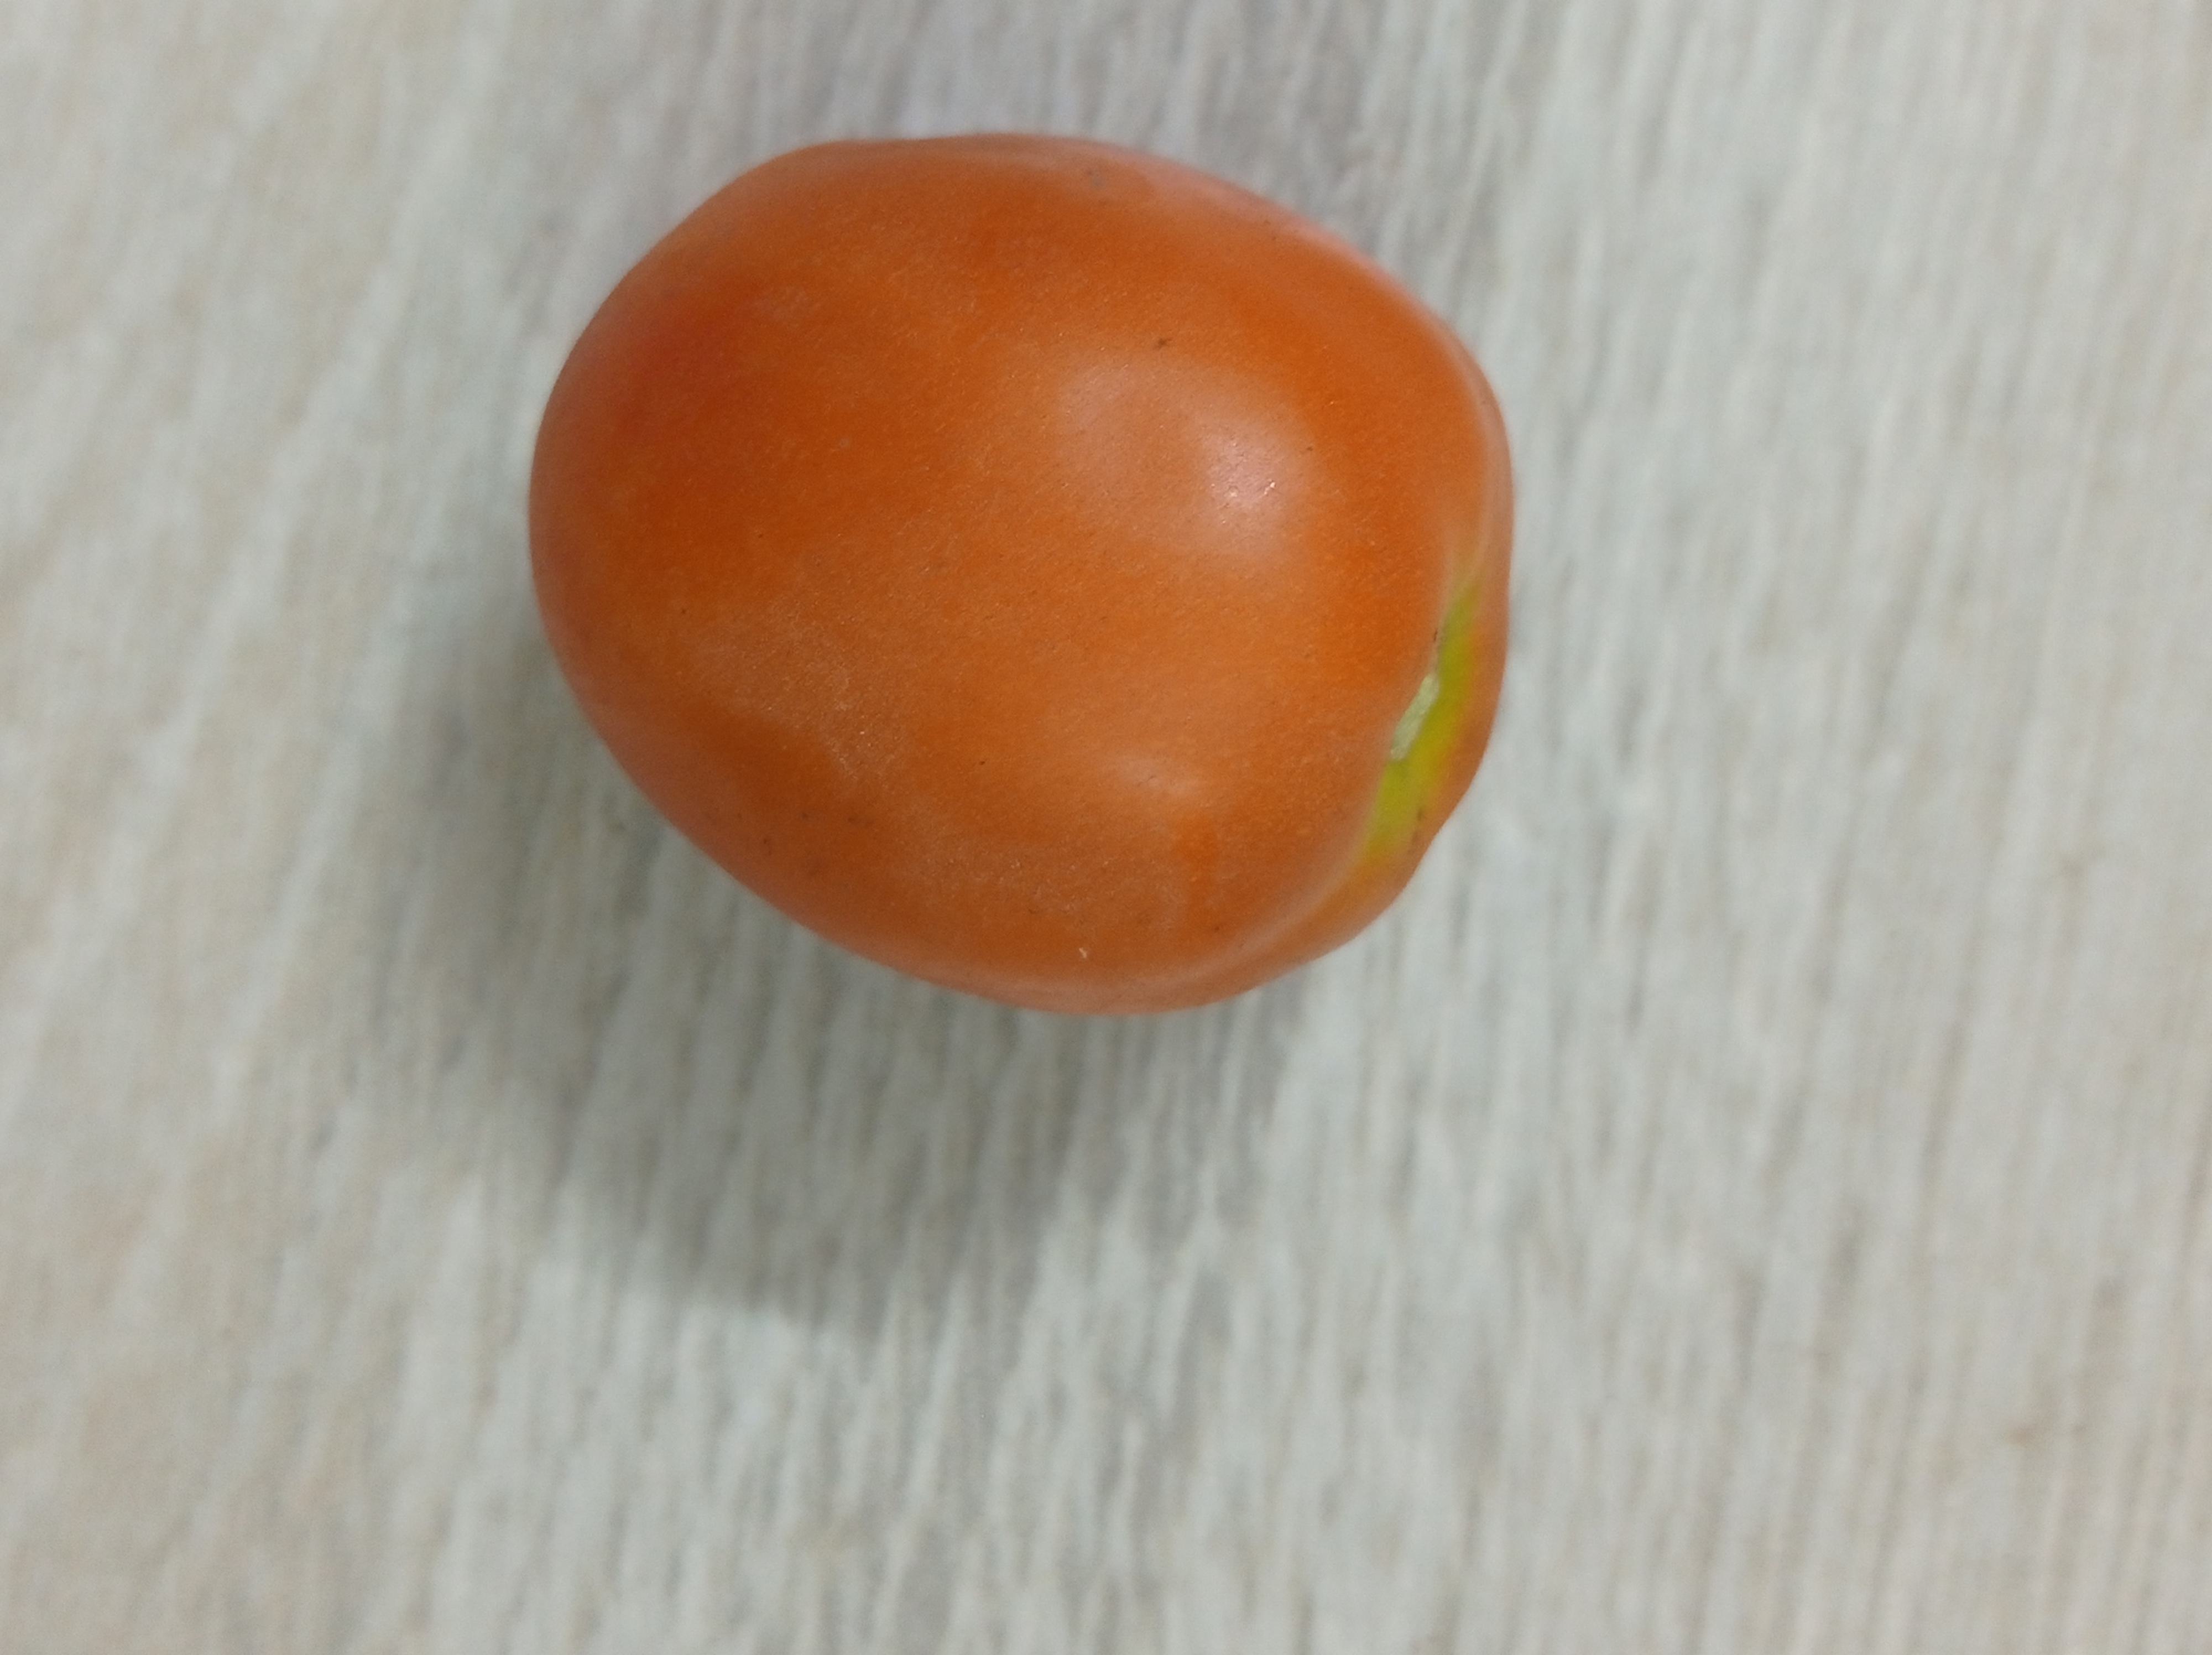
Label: Fresh